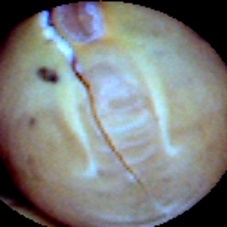
Label: Skin-damaged